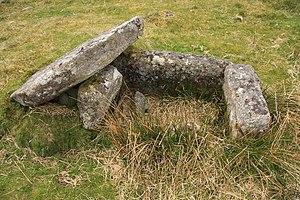
Cette liste non exhaustive recense les principaux sites mégalithiques du Devon.